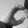
ASL letter: C